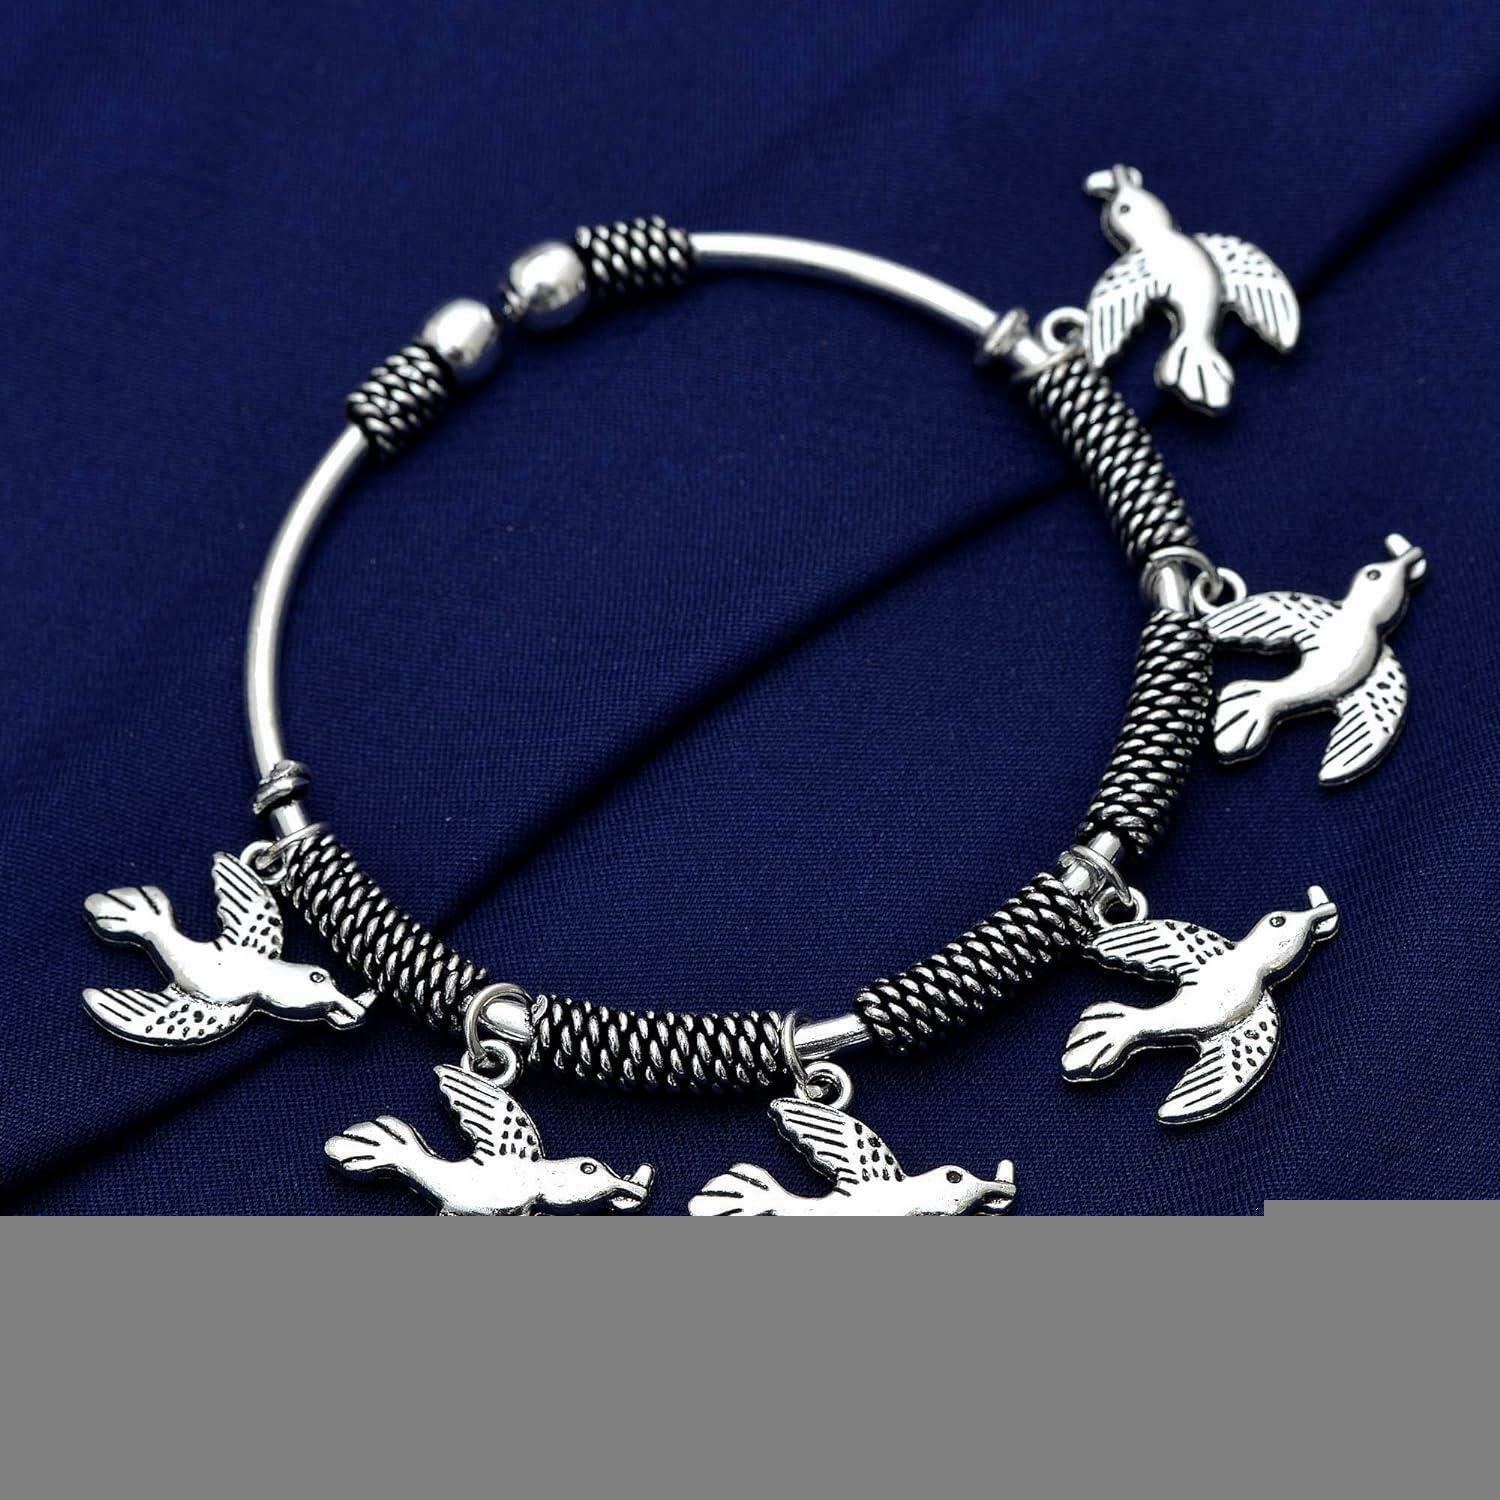
Morir German Silver For Women 1 0
Type: Necklaces & Pendants
Brand: MORIR
Price: Rs. 499
 A symbol of strength, honor, stability and tenacity, this captivating 3d charm features a silver plating hummingbird jewelry suitable for party, banquet, dating, daily life, etc. featuring hummingbird charm design, unique and beautiful. our charm bracelets for women look luxurious and gorgeous. you can’t be left unnoticed when you wear it in public.
Features: Hanging Dangle Hummingbird Jewelry Are Commonly Believed To Bring Luck To The Person Who Is Wearing It And Makes A Great Gift For Wishing Someone Luck. Truly A Remarkable Gift.,( Weight (In Grams )-20 & ( Color - Silver ),This Dangle Hummingbird Charm Bracelet, Can Be Adjusted. Designed To Be Worn As An Accent Piece For Casual Dress,Or Perfect To Be A Gift For Your Lover,Familes Or Friends On Birthday,Graduation,Thanksgiving, Christmas, Valentine'S Day, Etc.,Gift For Her: An Ideal Gift For Her, Perfect For Any Occasion, Packed In A Beautiful Ready-To-Gift Box. You Don'T Need To Opt-In For Any Additional Gift Packaging. Care Instructions: Keep Away From Moisture, Perfumes, And Chemicals.,Brand \Morir\ Focus On Jewelry Production More Than Ten Years. We Are Provide High Quality Products. Purchase Any Other Pieces From Our Entire Jewelry Collections To Complete Your Look At Discounted Price.